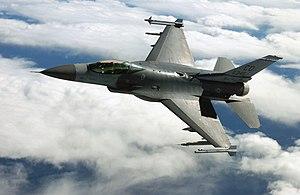
Ace Combat 6: Fires of Liberation est un jeu vidéo de combat aérien développé et édité par Namco Bandai en 2007 sur Xbox 360. Il fait partie de la franchise Ace Combat.